Leo Sotorník

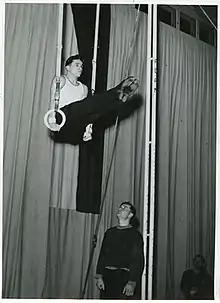
Leo_Sotorník circa 1950

Leo Sotorník (11 April 1926 in Vítkovice (Ostrava) – 14 March 1998 in Prague) was a Czech gymnast who competed in the 1948 Summer Olympics and in the 1952 Summer Olympics, as well as the 1950 World Artistic Gymnastics Championships and 1954 World Artistic Gymnastics Championships.